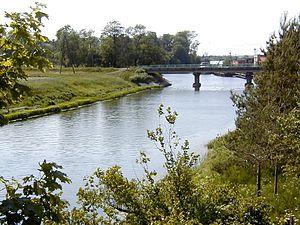
Pāvilosta est une ville de la région de Kurzeme en Lettonie. Elle a 1 134 habitants pour une superficie de 6,4 km².